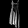
Label: Dress